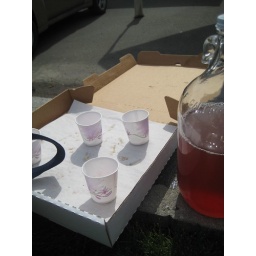
there used to be a pizza in that box. and the raspberry apple cider was dee-licious.